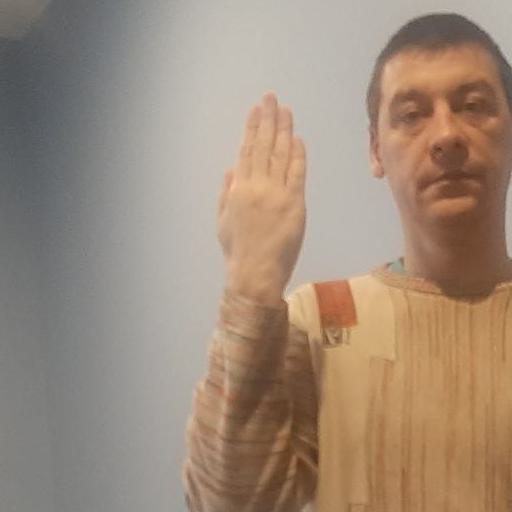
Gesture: stop_inverted